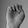
ASL letter: E